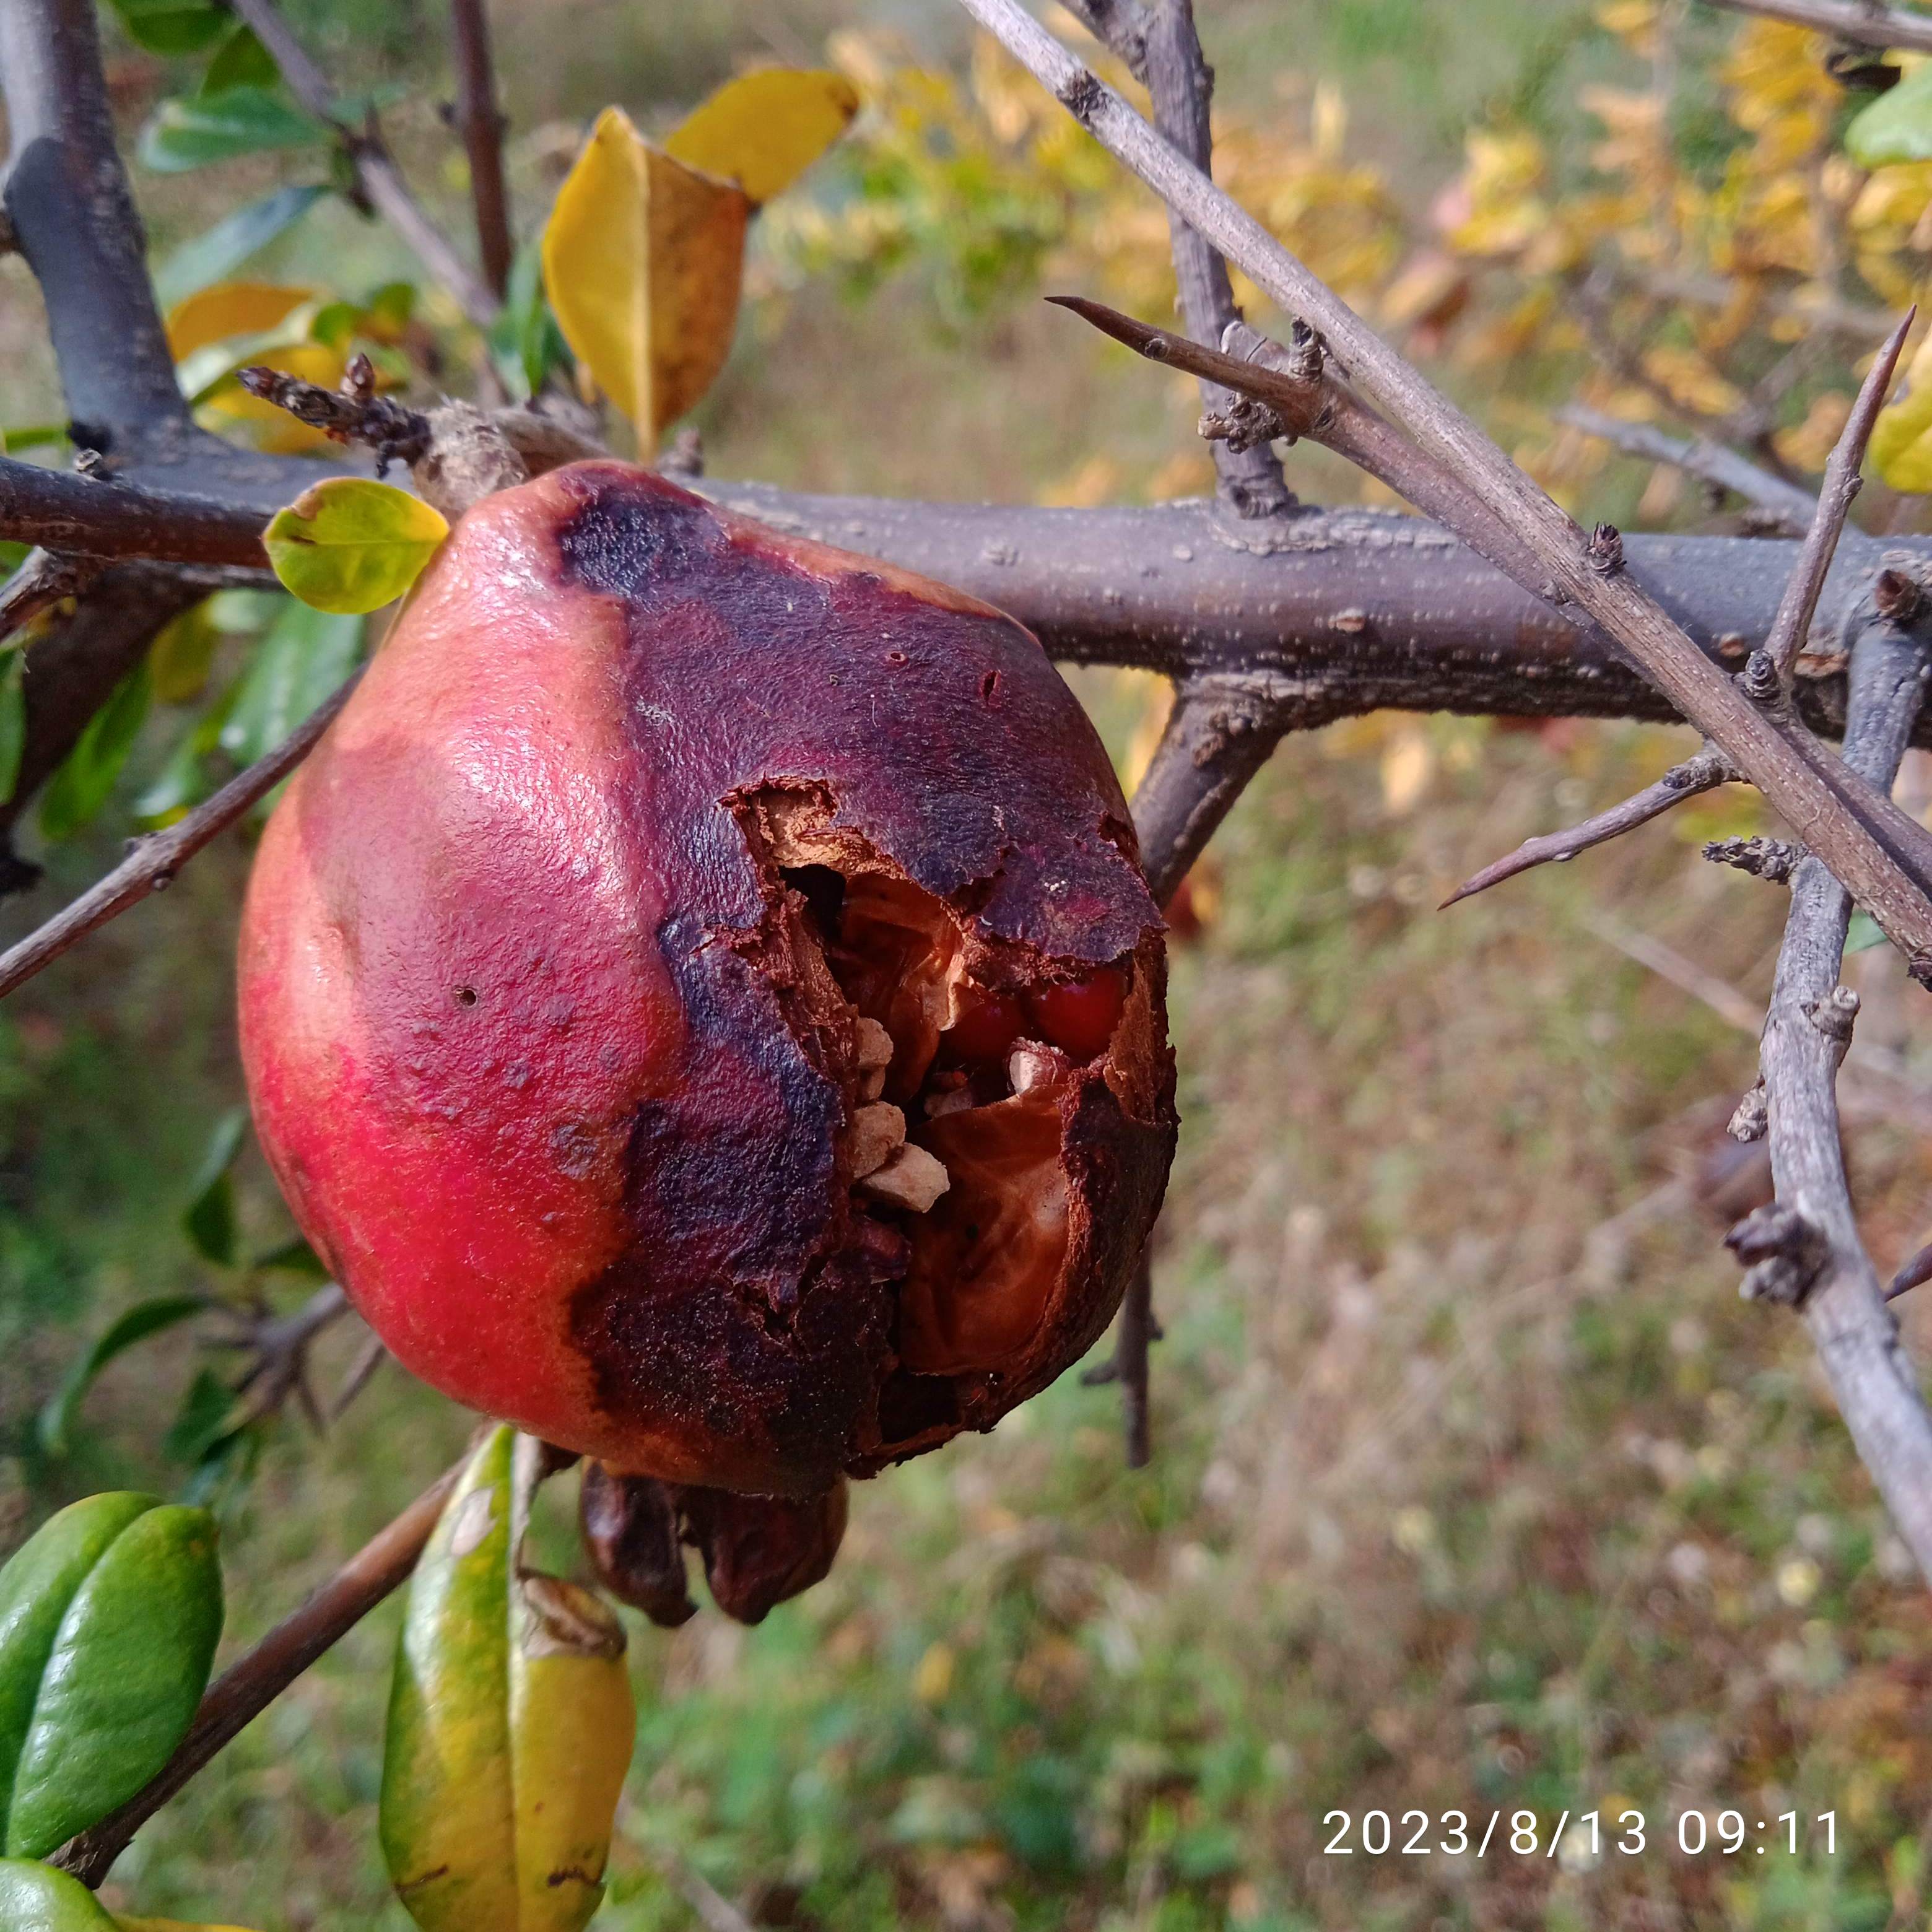
Label: Bacterial_Blight